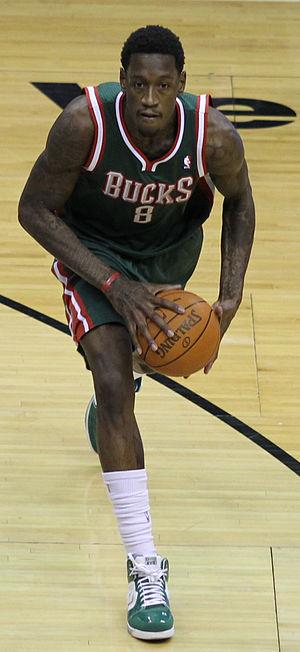
Larry Sanders est un joueur américain de basket-ball évoluant au poste de pivot.